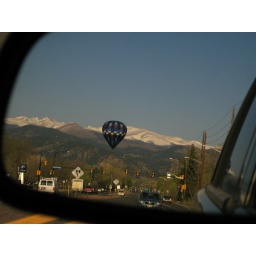
driving east on Arapaho road i snapped this in my mirror